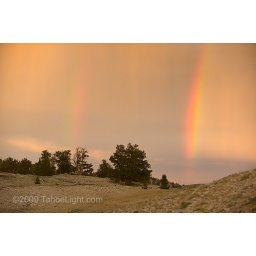
Double rainbow during a storm over bristlecone pine trees in the White Mountains just outside of Bishop, CA